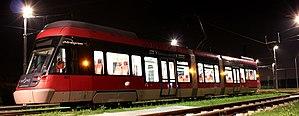
Rame numéro 102 de la ligne Rhônexpress, ici sur une voie d'atelier du dépôt.